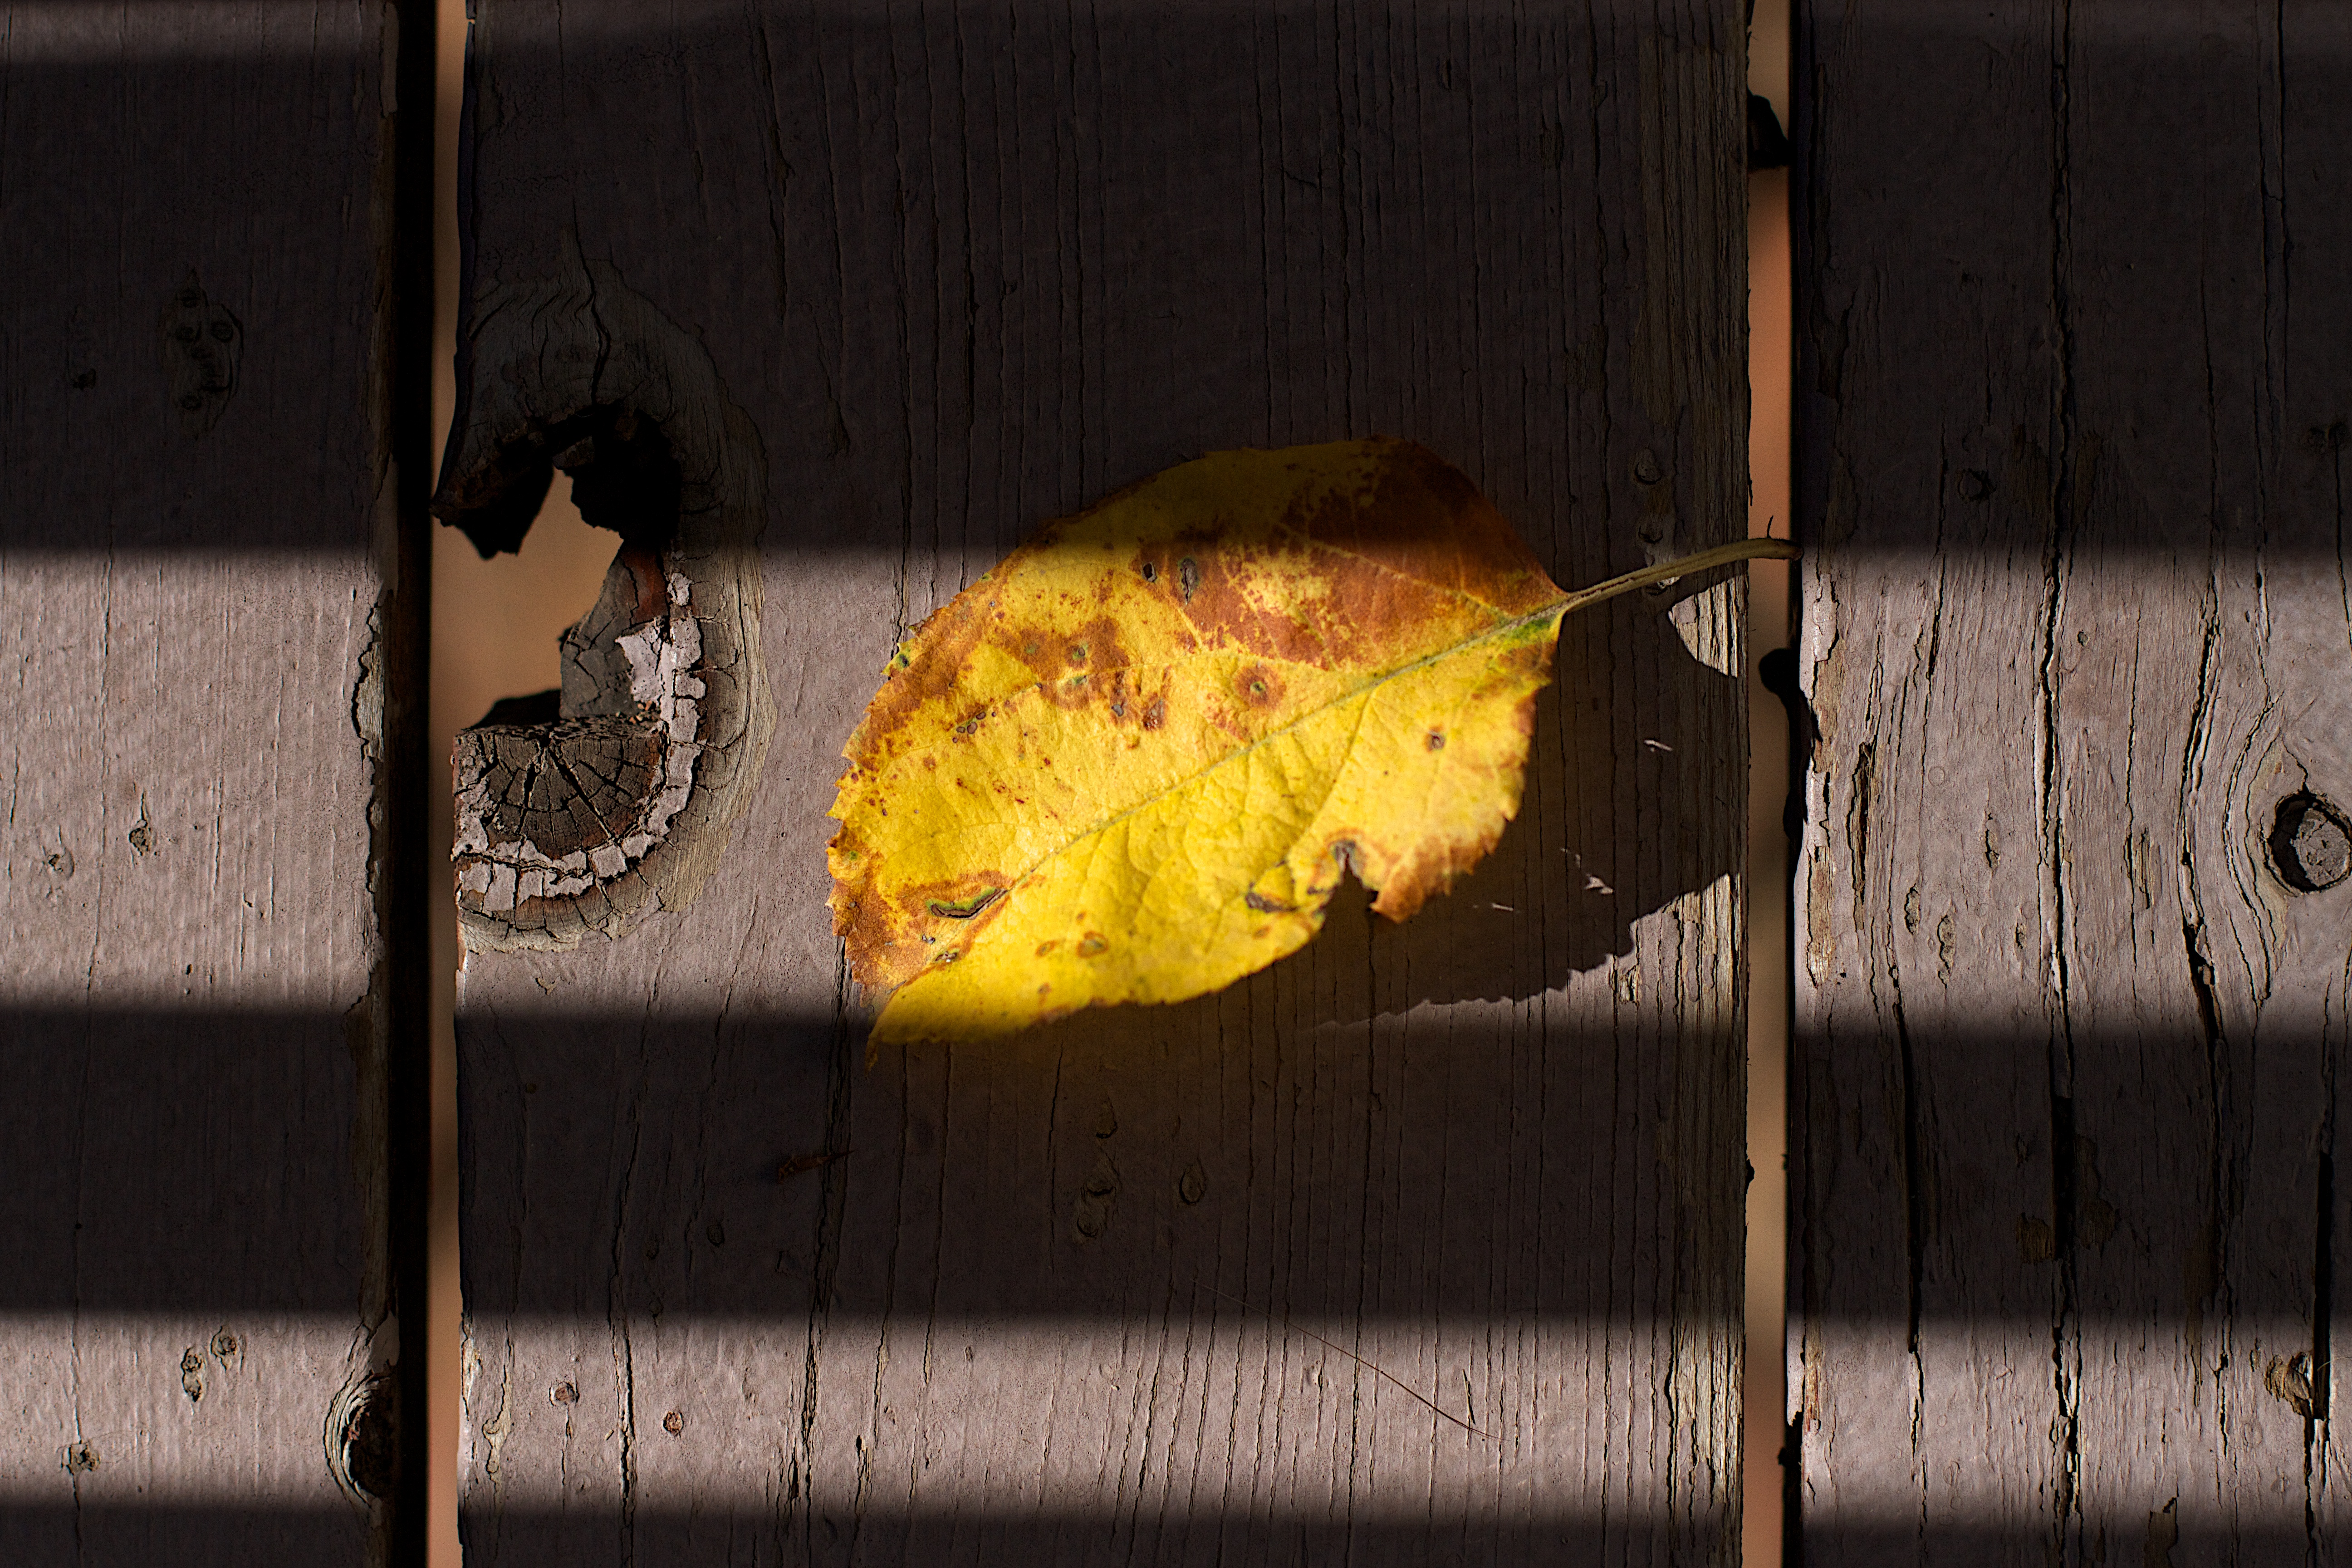
light, wood, leaf, wall, reflection, color, darkness, yellow, lighting, macro photography